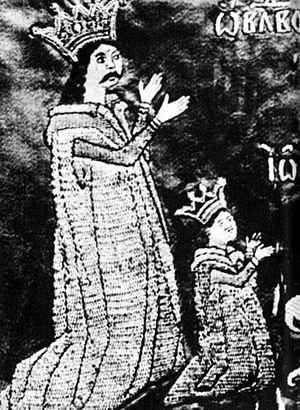
Vlad VIII Vintilă de la Slatina. Il fut prince de Valachie de 1532 à 1535.